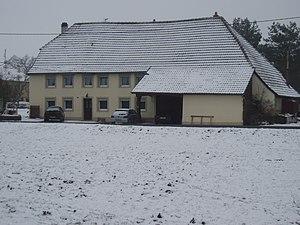
Maison à Schopp, Phalsbourg, Moselle
L’habitat lorrain dont l’aire s’étend au-delà de la région lorraine se définit dans les grandes lignes par la prédominance du village-rue composé de maisons blocs plus ou moins jointives. L’organisation interne de la maison unifaîtière se fait par des travées souvent profondes perpendiculaires à la rue. La cuisine dans la travée habitation occupe une place centrale comme lieu de vie spontané et comme espace distributeur vers les autres pièces. La maison d’esprit lorrain offre généralement le mur gouttereau côté rue de sorte que les ouvertures permettent de lire la façade travée par travée.